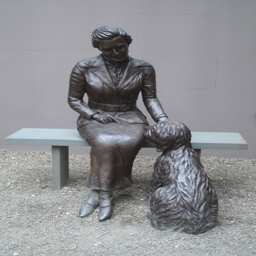
statue in garden of her home .